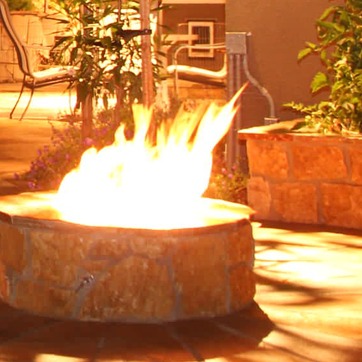
Material: other